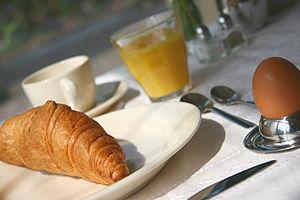
Le déjeuner, ou petit déjeuner, est à l'origine le premier repas de la journée, celui qui se prend au lever ou qui rompt le jeûne. Le déjeuner est également, dans certaines régions francophones, le repas pris au milieu de la journée mais cet article ne traite que du déjeuner du matin.
Un repas est un ensemble de nourriture composée de divers mets et de boisson que l'on absorbe à des heures précises de la journée. Par extension, le repas est une action spécifique, consacrée à l'alimentation, qui entre dans le cycle des activités journalières. Il est souvent perçu comme un acte naturel car il répond à la satisfaction de besoins physiologiques essentiels. D'un point de vue sociologique et anthropologique, le repas n'est pas uniquement pensé comme un moyen de se rassasier, mais aussi comme une manière ritualisée de produire et entretenir du lien social ; en témoigne la forte charge symbolique sociale, culturelle et/ou religieuse que contiennent les aliments dans les représentations humaines.